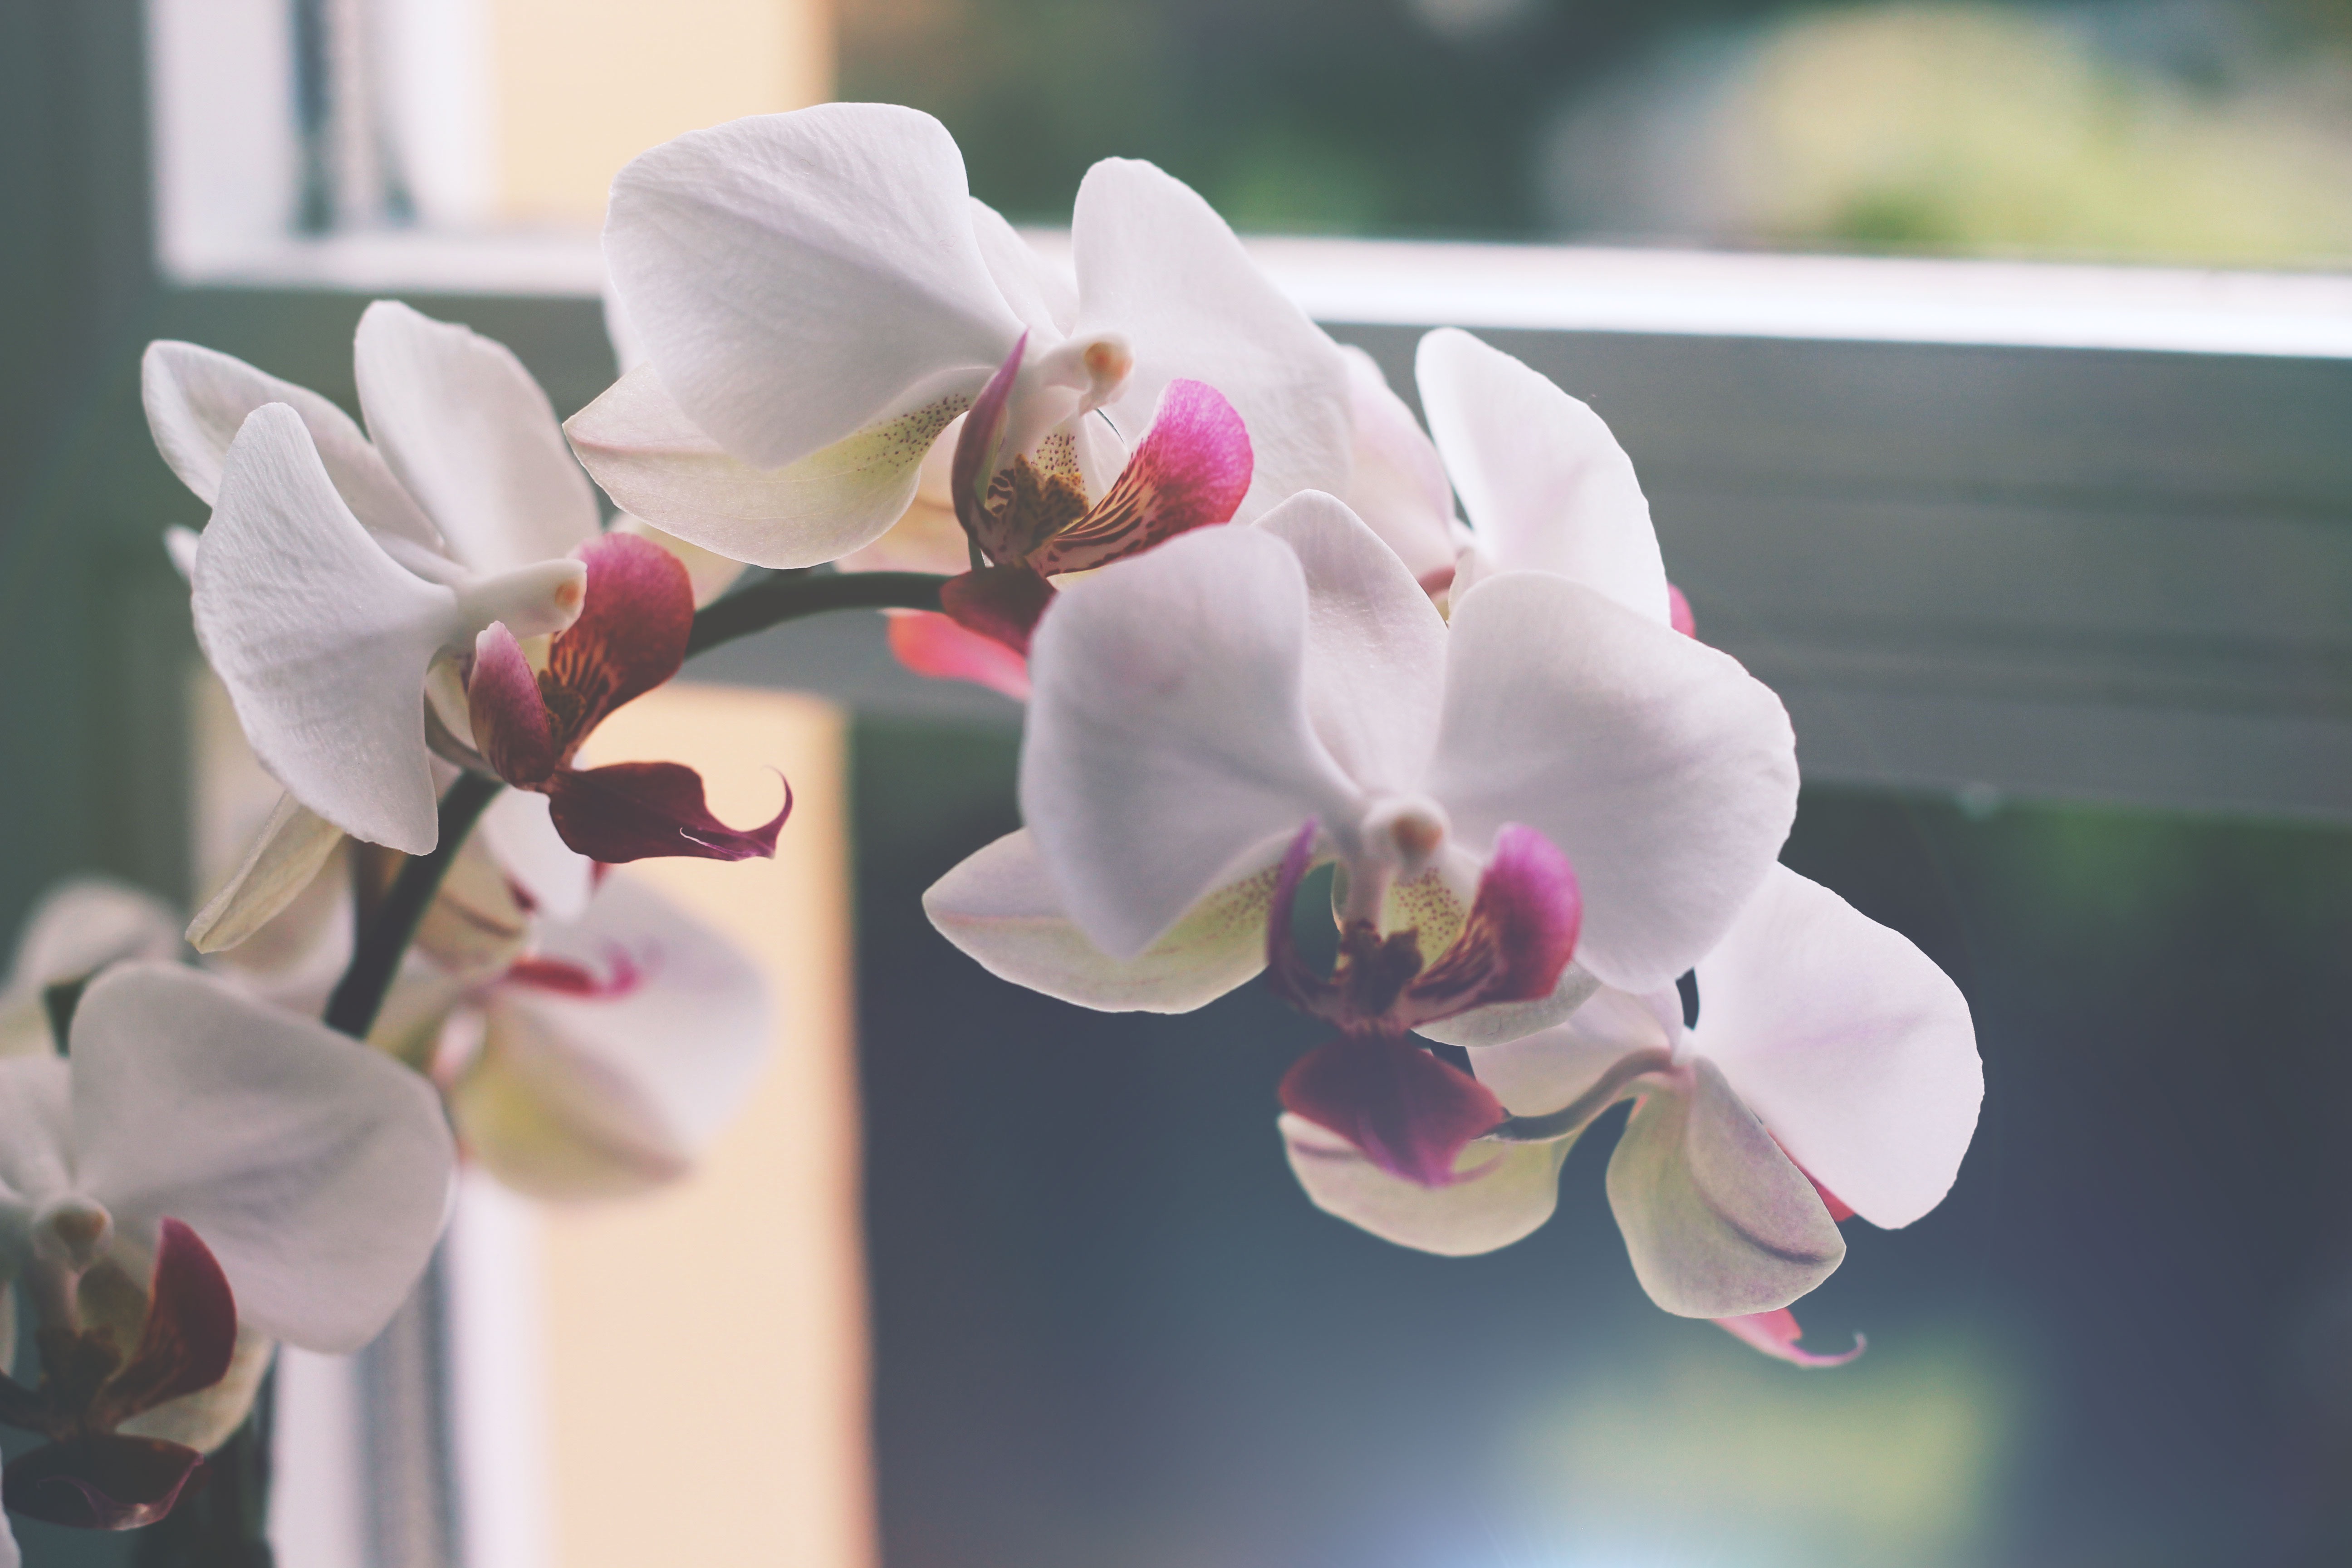
blossom, plant, flower, petal, spring, botany, pink, flora, orchid, macro photography, flowering plant, land plant, moth orchid